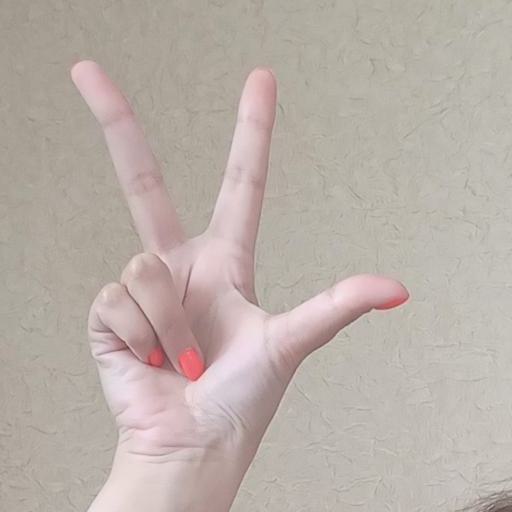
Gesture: three2